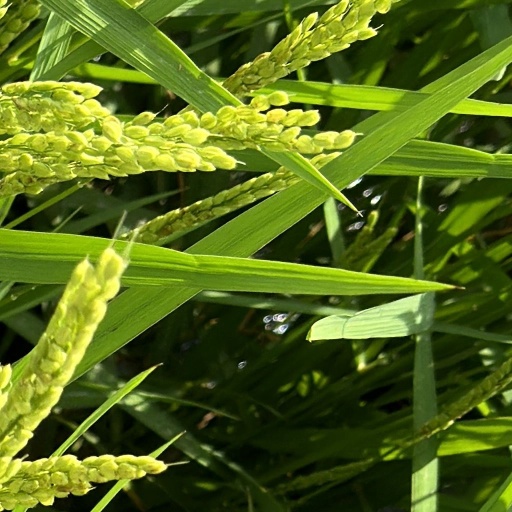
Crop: rice